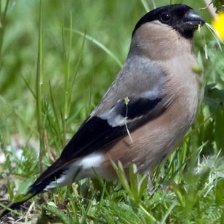
Species: EURASIAN BULLFINCH
Scientific name: PYRRHULA PYRRHULA